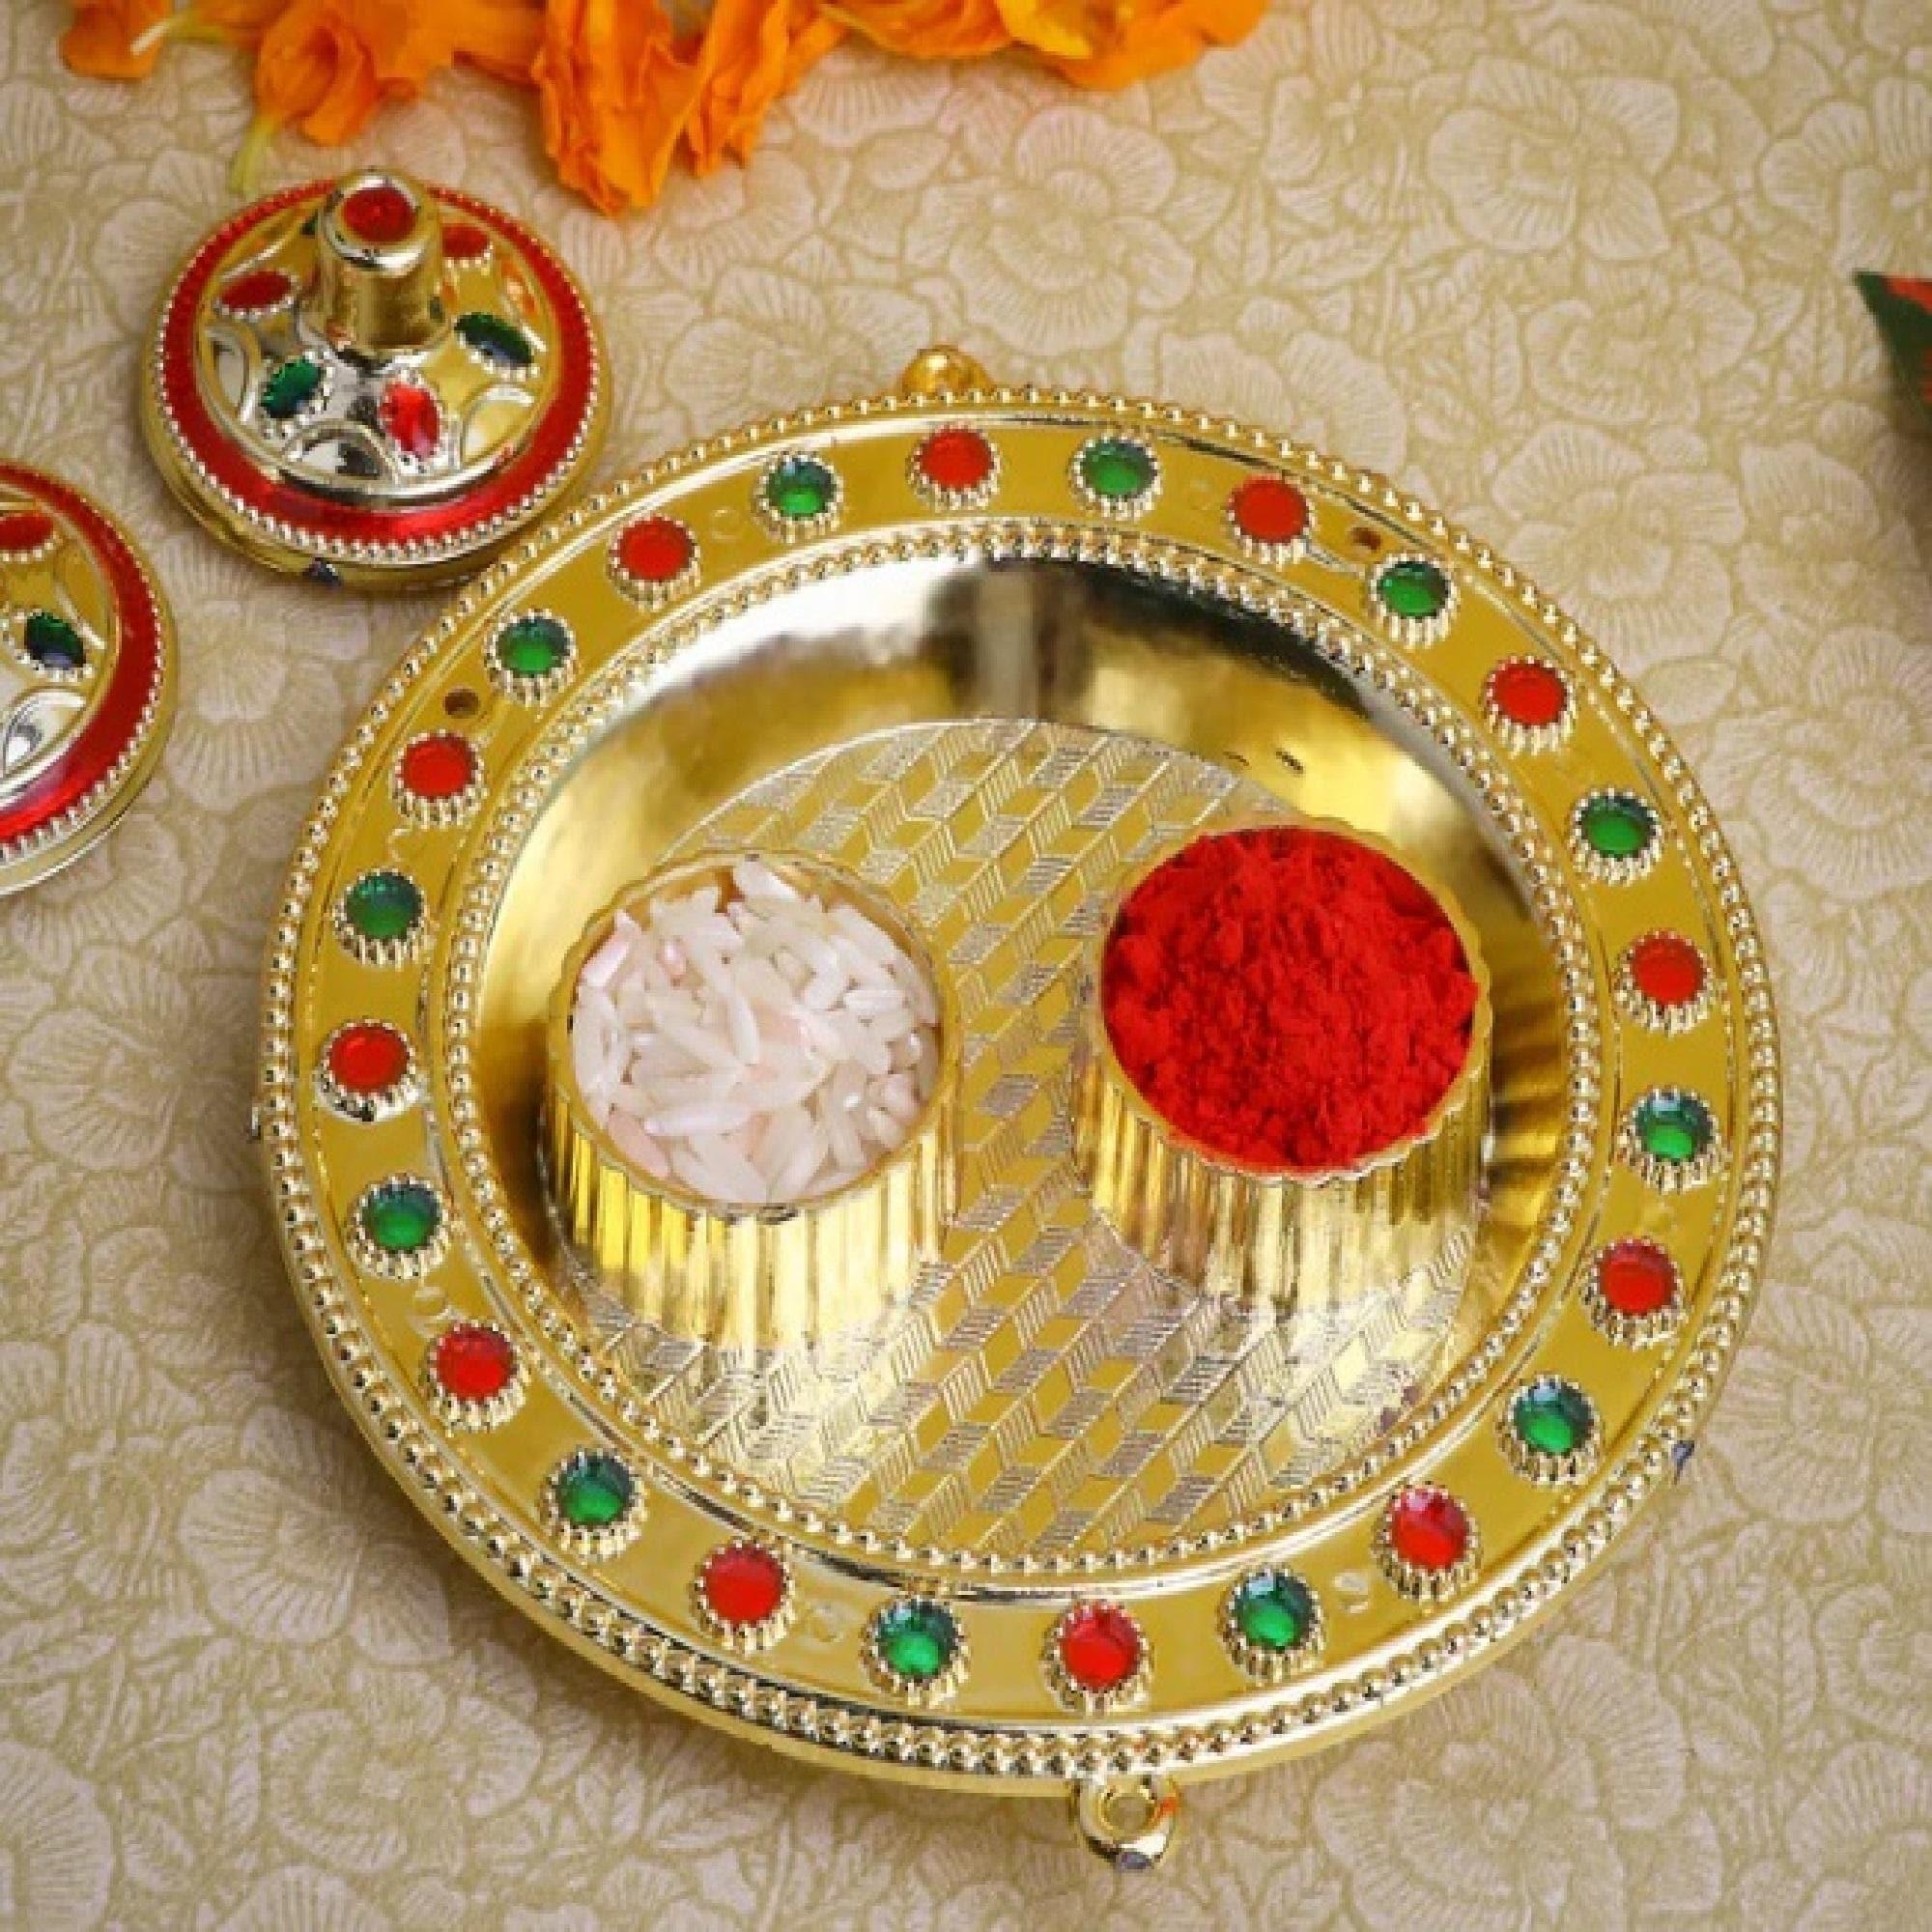
SIIMRON Classic Gold & White Moti Design for Brother with Best Wishes Premium Rakshabandhan Rakhis Pack of 06 With Free Greeting Card Gifts
Type: Rakhis
Brand: Simron
Price: Rs. 259
SIMRAN JEWELS Classic Gold White Moti Design RAKHI UNIQUE LOOK: Our exclusive collection has lovely handcrafted Rakhi to complement the creative and unique look. MADE IN INDIA: All our products are manufactured in India and are exclusively crafted to adorn your persona. Designer rakhi - a touch of modernity into the traditional and sacred thread of rakhi. The rakhi thread is introduced for the celebration of the festival of rakhi that is also known as Raksha Bandhan. Rakhi is the festival of expressing feelings of love. Thus what can be better than expressing it to your loving brother by bringing a designer rakhi for him this year. Gift your brother this wonderful and fabulous looking rakhi this Raksha Bandhan and express your love in the most amazing way.
Features: Send Love to Your Brother via Our Store acknowledge your love for Your Brother by sending this beautiful RAKHI with a Promise that your bond with him will grow stronger with each passing moment,Vocal For Local | Made in India Handmade Rakhis - High Quality Material Used. The designer patterns in the aesthetic style with shimmering glimpse highlights the true beauty of this traditional thread,Special Rakhi For The very special occasion to celebrate the undying bond of love between a brother and a sister
Included: 6N Rakhi 1N Kumkum & Chawal,1N Rakhi Card